HMS Danae (D44)

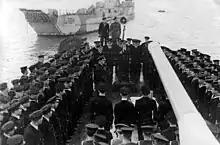
Polish sailors raise the Polish flag on "Danae"s transfer to the Polish Navy

In 1930 she returned to active service. "Danae" left Devonport on 20 August 1930, for Bermuda, by way of Halifax, Nova Scotia, towing the paddle-wheeled tug "Sandboy" (formerly named "Strenuous"). She towed the tug the entire distance, except for exiting and entering port. "Danae" and "Sandboy" reached Halifax on 2 September. On 6 September (when she was reported to belong to the Atlantic Squadron, but was actually joining the 8th Cruiser Squadron on the America and West Indies Station, based at the Royal Naval Dockyard in the Imperial fortress colony of Bermuda), "Danae" left "Sandboy" at Halifax, in order to render aid to Santo Domingo, which had been struck by a hurricane, arriving there on 10 September (with the Royal Fleet Auxiliary oiler "Serbol" also arriving to render aid) and handing over to the Government of dictator Rafael Trujillo and the American Relief Committee all of the ship's medical supplies above what was retained in case of an emergency and all surplus food. Ships of the America and West Indies Station were generally scattered from Newfoundland to Cape Horn, and venturing into the Pacific Ocean, on cruises, but returned to Bermuda periodically where the fleet would gather for exercises. "Danae" under Captain Eric Richard Bent arrived at the Royal Naval Dockyard, where the fleet was to gather in October, on 22 September from Santo Domingo. "Danae" did not remain at Bermuda long before returning to Halifax for the "Sandboy". On 17 October she left Halifax with the "Sandboy" in tow, and the two vessels arrived at Bermuda on 20 October. "Danae" crossed the Atlantic in February, 1933, to pay off her crew and re-commission for further service on the America and West Indies station, her new crew including Lieutenant Sir Michael Culme-Seymour, Bt., son of the former Commander-in-Chief on the station of the same name, and Lieutenant Blakeman Vesey, returning to her base at Bermuda via Gibraltar, bearing additional ratings for the crews of HMS Durban and HMS Dauntless. Lieutenant Vesey would be washed overboard to his death in heavy weather on her return to Bermuda from Washington, DC, that November.